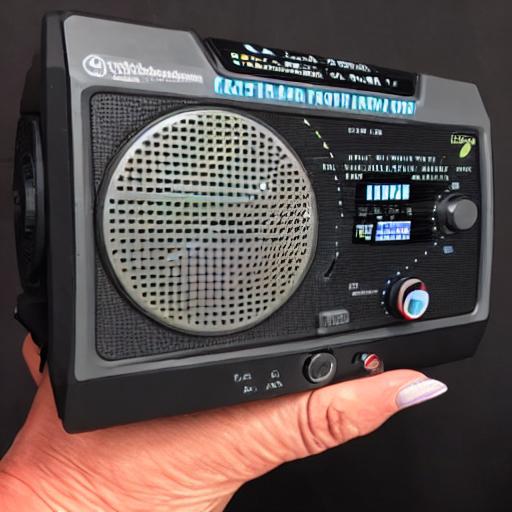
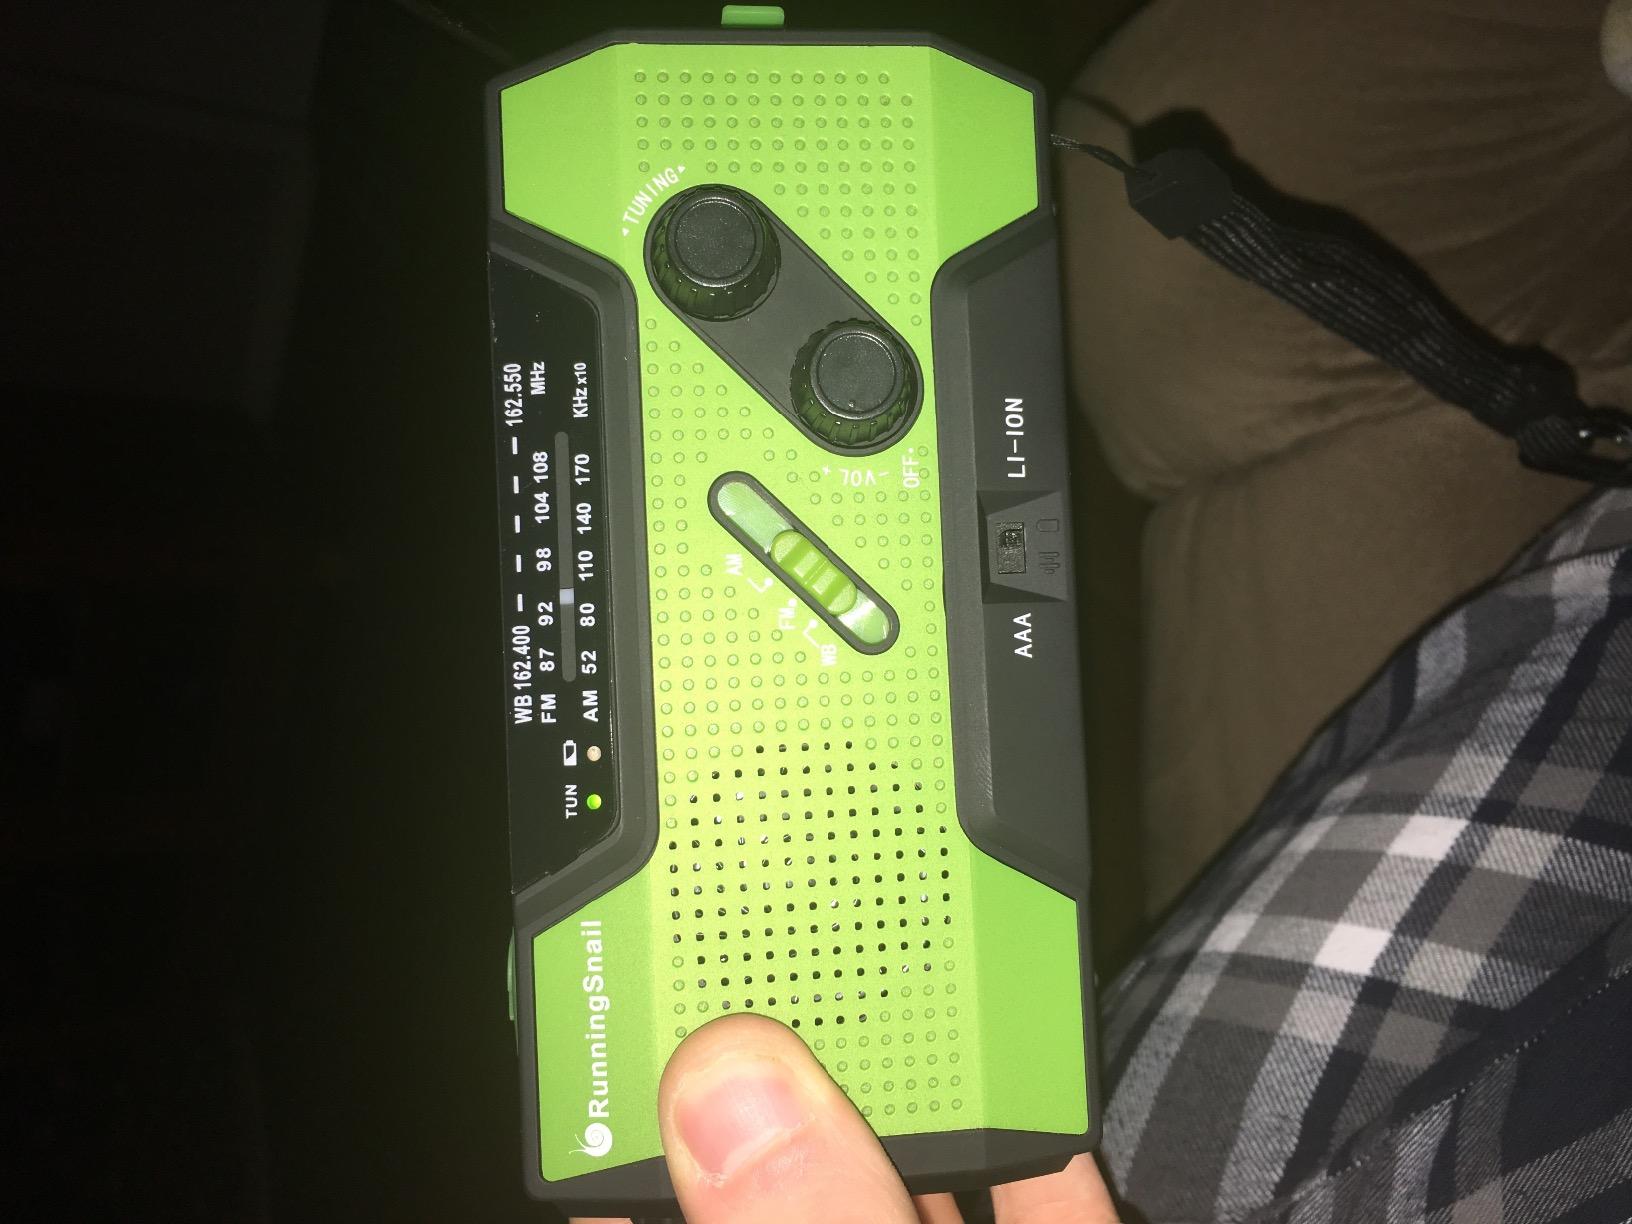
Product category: radio
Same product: no